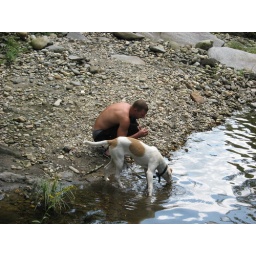
when I dropped them off at their house I found a rock in the yard with a fish fossil in it~